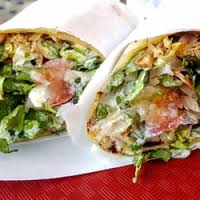
Yemek: kebap